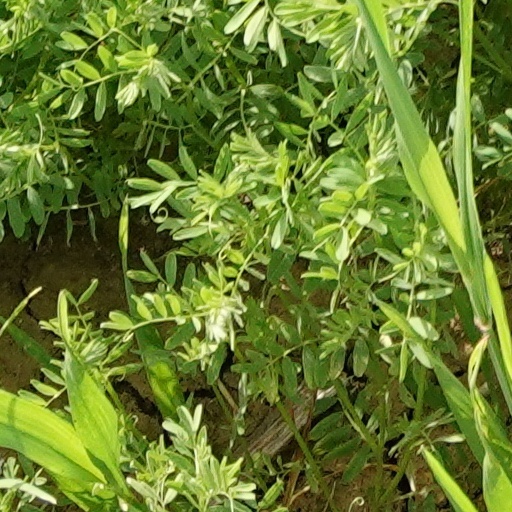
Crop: wheat